Kurds

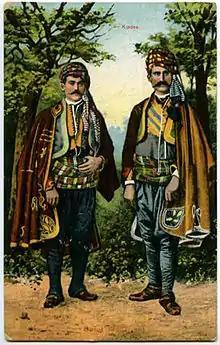
Two Kurds From Constantinople 1899

Kurdish nationalism emerged after World War I with the dissolution of the Ottoman Empire, which had historically successfully integrated (but not assimilated) the Kurds, through use of forced repression of Kurdish independence movements. Revolts did occur sporadically but only in 1880 with the uprising led by Sheik Ubeydullah did the Kurds as an ethnic group or nation make demands. Ottoman sultan Abdul Hamid II responded with a campaign of integration by co-opting prominent Kurdish opponents to strengthen Ottoman power with offers of prestigious positions in his government. This strategy appears to have been successful, given the loyalty displayed by the Kurdish Hamidiye regiments during World War I.